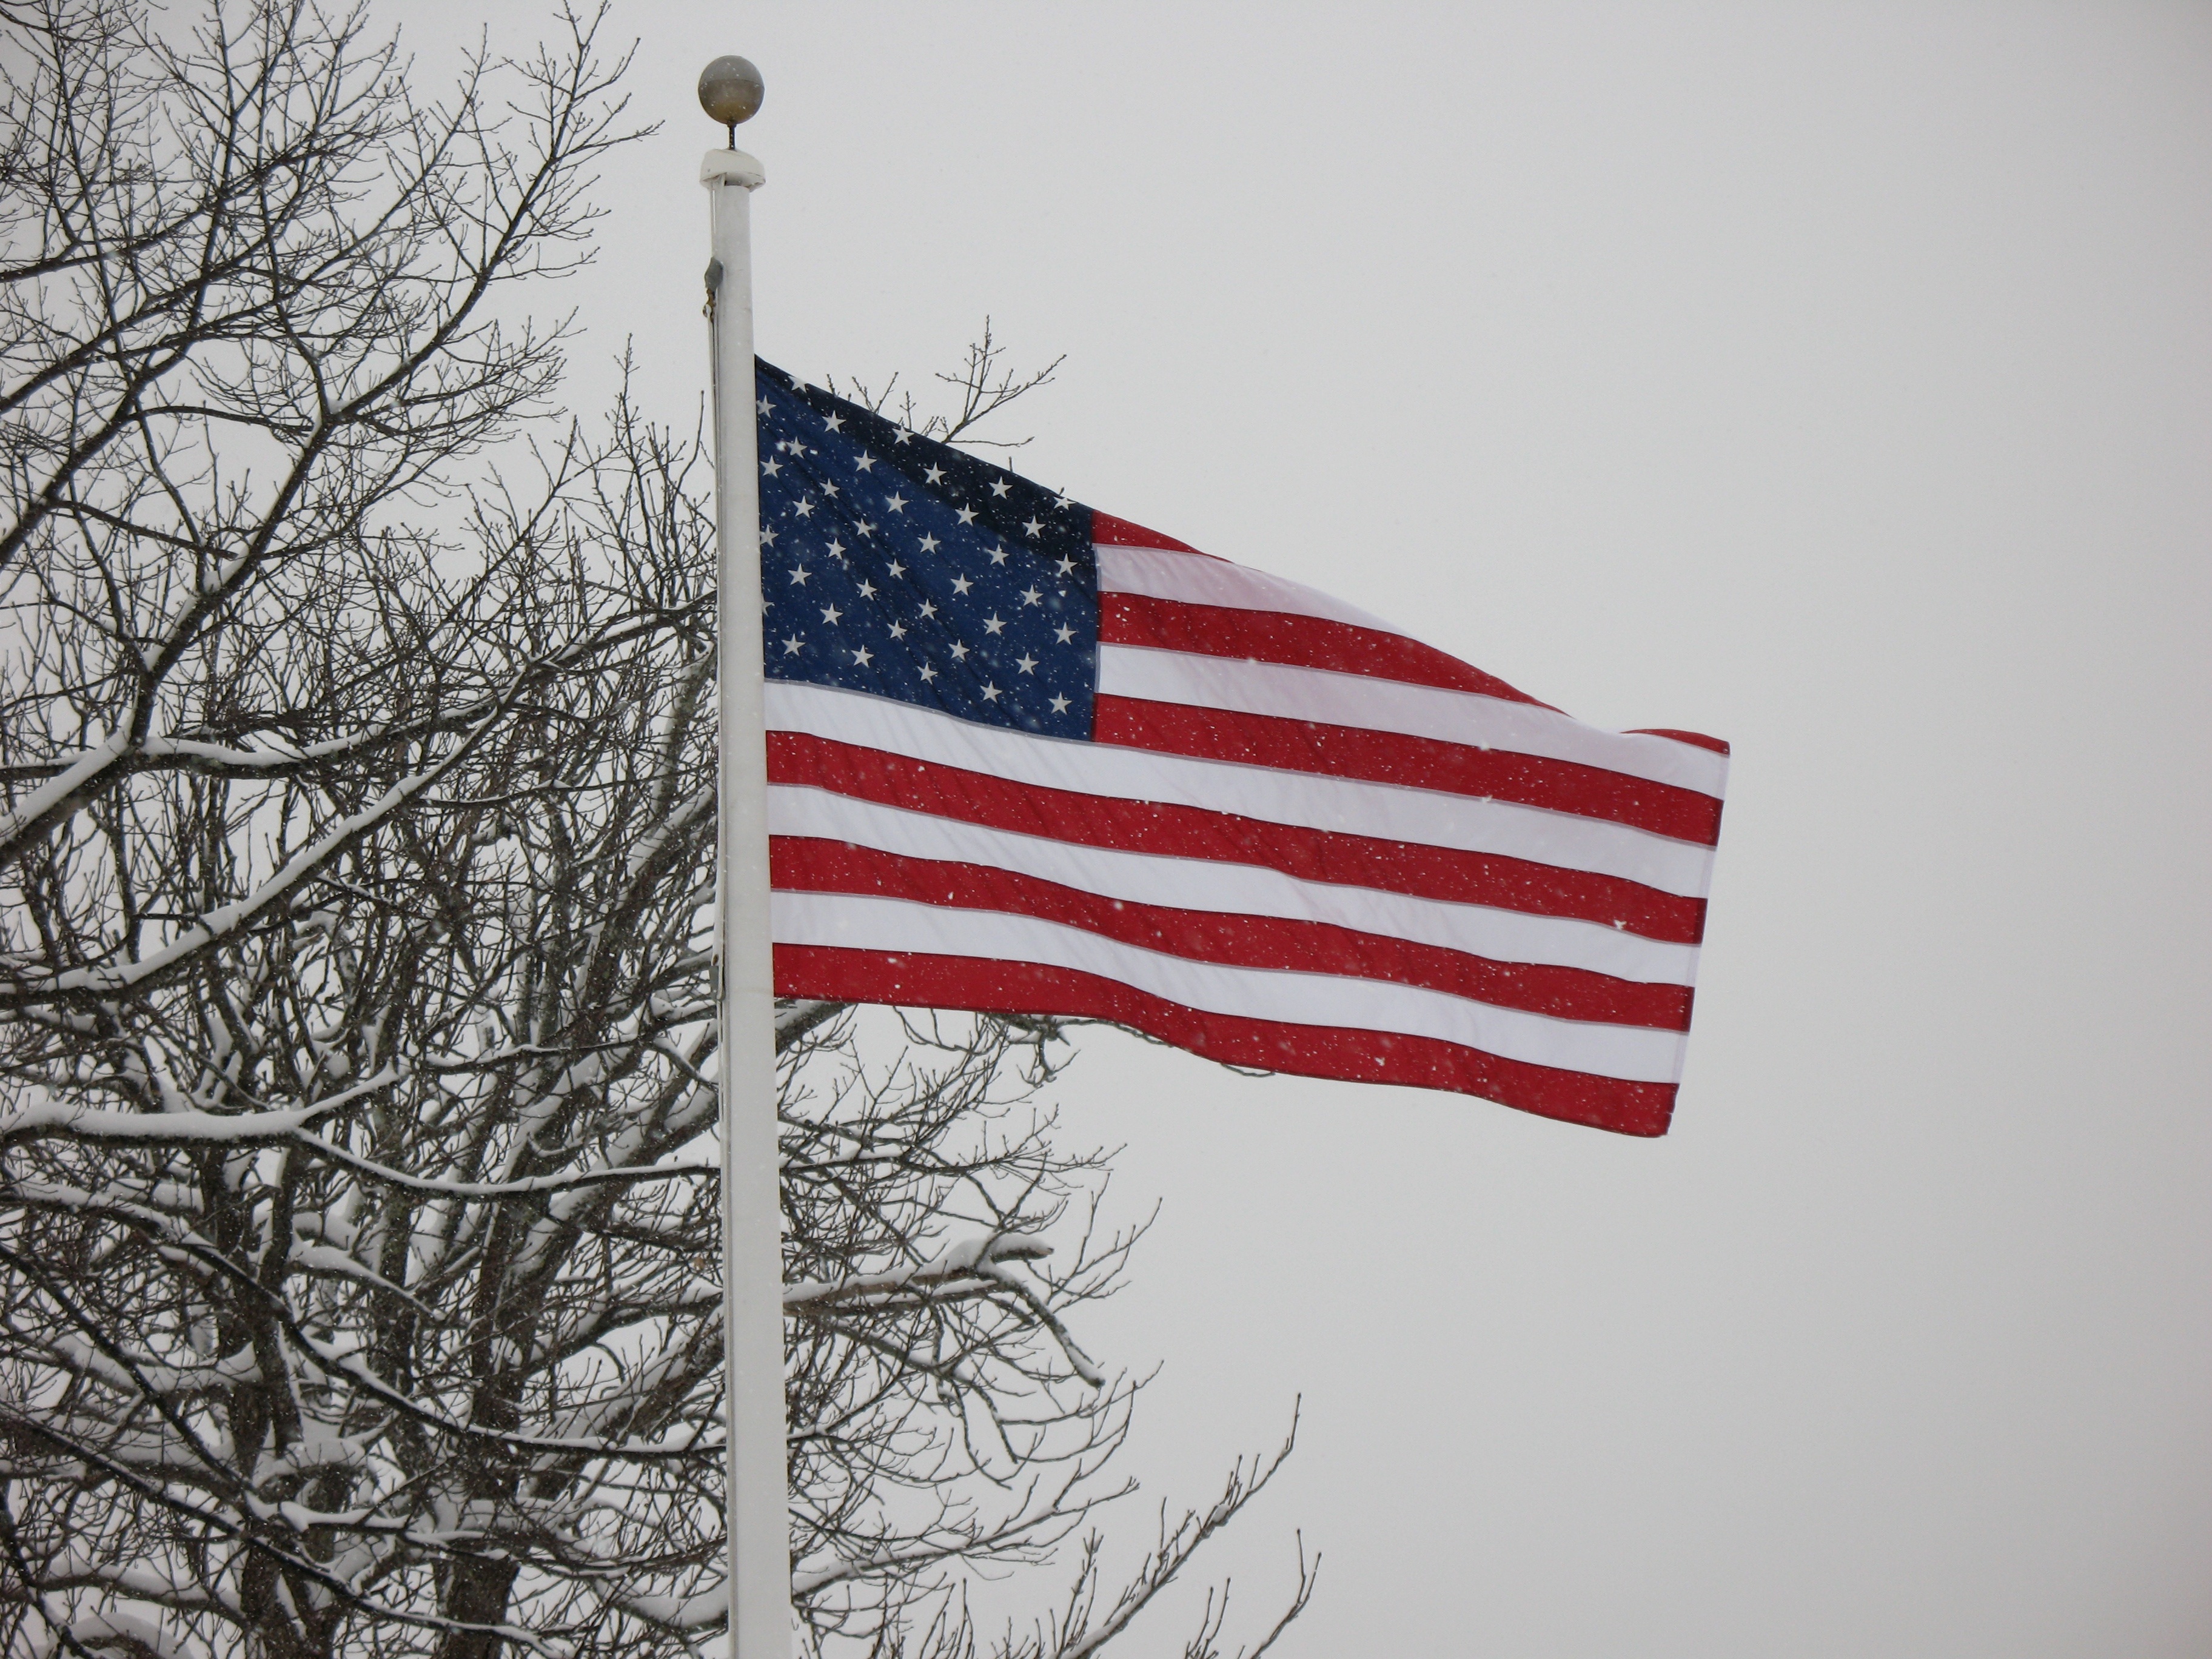
snow, cold, winter, white, celebration, red, banner, flag, storm, usa, american flag, national, illustration, patriotic, flag of the united states